North–South Rail Link

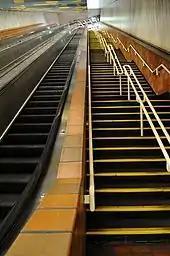
Porter Square escalators

In June 2018, MassDOT released a "North South Rail Link Feasibility Reassessment" presentation that described several tunnel alternatives. The state began soliciting bids for a $2 million feasibility study on March 1, 2017. This study had been pushed for by the North-South Rail Link Working Group. The working group, NSRL supporters, includes Senator Ed Markey, Representatives Niki Tsongas and Katherine Clark, with Representative Seth Moulton leading the effort. It also includes more than half of Massachusetts mayors.